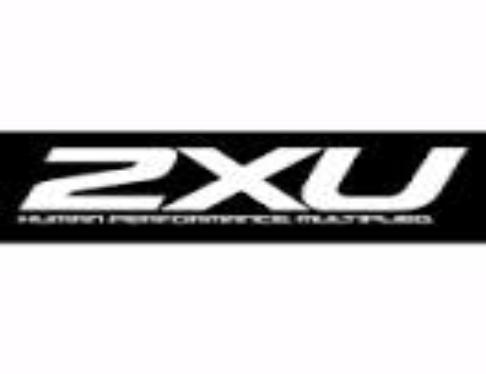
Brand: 2XU
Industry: Sports